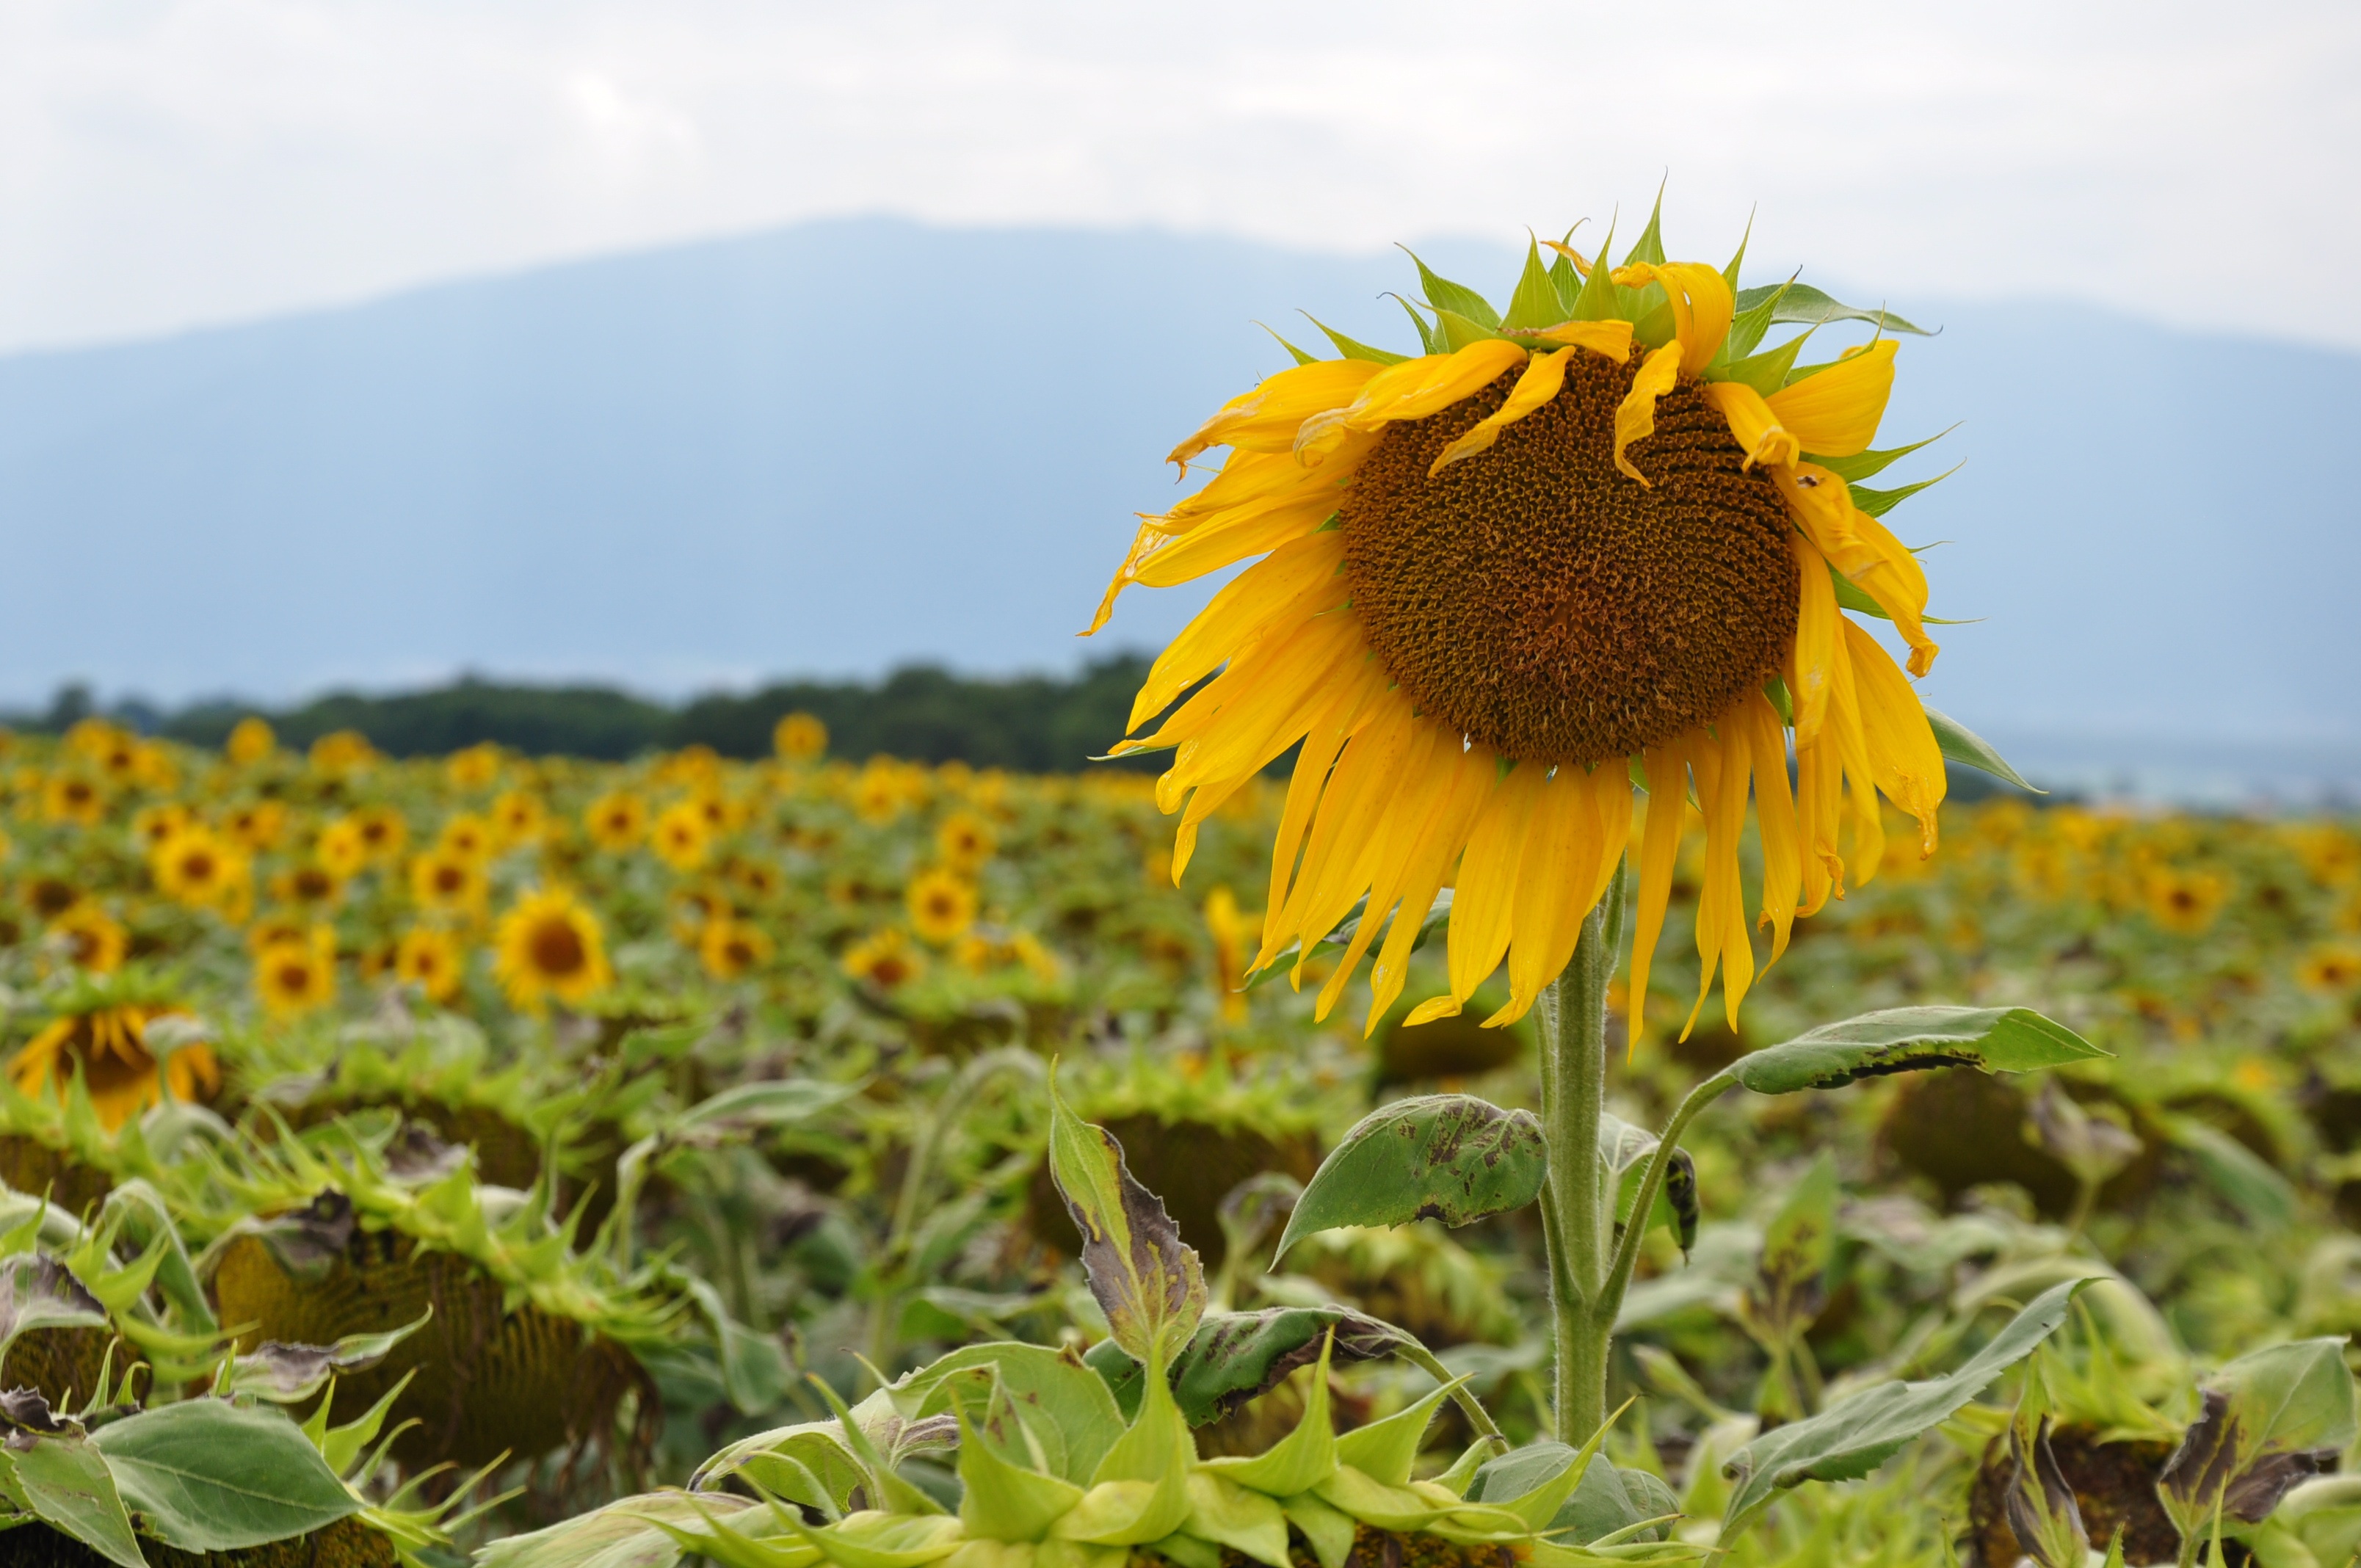
blossom, plant, field, stem, leaf, flower, bloom, floral, environment, herb, natural, botany, yellow, agriculture, flora, botanical, sunflower, plants, wildflower, flowers, flower bed, outdoors, vegetation, petals, wildflowers, horticulture, geneva, organic, sunflower field, flowering plant, daisy family, asterales, sunflower seed, land plant, laconnex